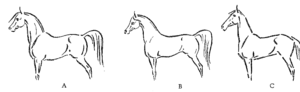
Muniqi est l'une des lignées majeures du cheval Pur-sang arabe. Provenant du Nord de l'Irak, elle est adaptée aux courses et présente une taille élevée ainsi qu'un profil de tête rectiligne. L'un de ses plus fameux représentants pourrait être l'étalon Darley Arabian, ancêtre fondateur de la race des Pur-sang. De nos jours, l'élevage de cette lignée se poursuit en Arabie saoudite.
Saklawi, ou Siglavy en Europe centrale, est l'une des cinq lignées majeures du cheval arabe reconnues comme pures par les Bédouins, les Al Khamsa. Sélectionnée par les Ruwallah et les `Anizzah, deux tribus nomades du désert d'Arabie, cette lignée a été importée à plusieurs reprises en Égypte aux XIXᵉ et XXᵉ siècles, et reste élevée de nos jours en Arabie saoudite et en Iran. De type « féminin », les chevaux Saglawi sont d'assez petite taille, mais réputés pour leur beauté, leur finesse et leur endurance supérieures à celles des autres lignées du cheval arabe. Ils portent une robe généralement baie. Importés en Europe centrale depuis le début du XIXᵉ siècle, ils y ont influencé plusieurs autres races de chevaux locales, en particulier le Lipizzan, le Shagya et le Gidran.